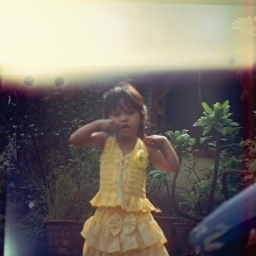
little girl in a yellow dress...